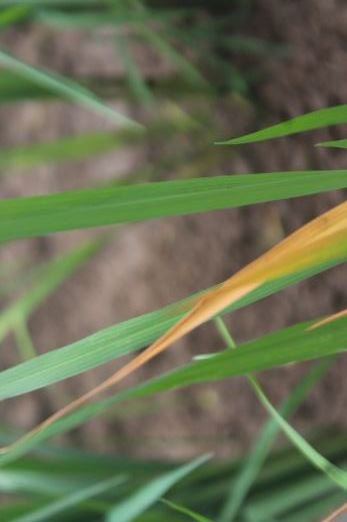
Disease: Tungro